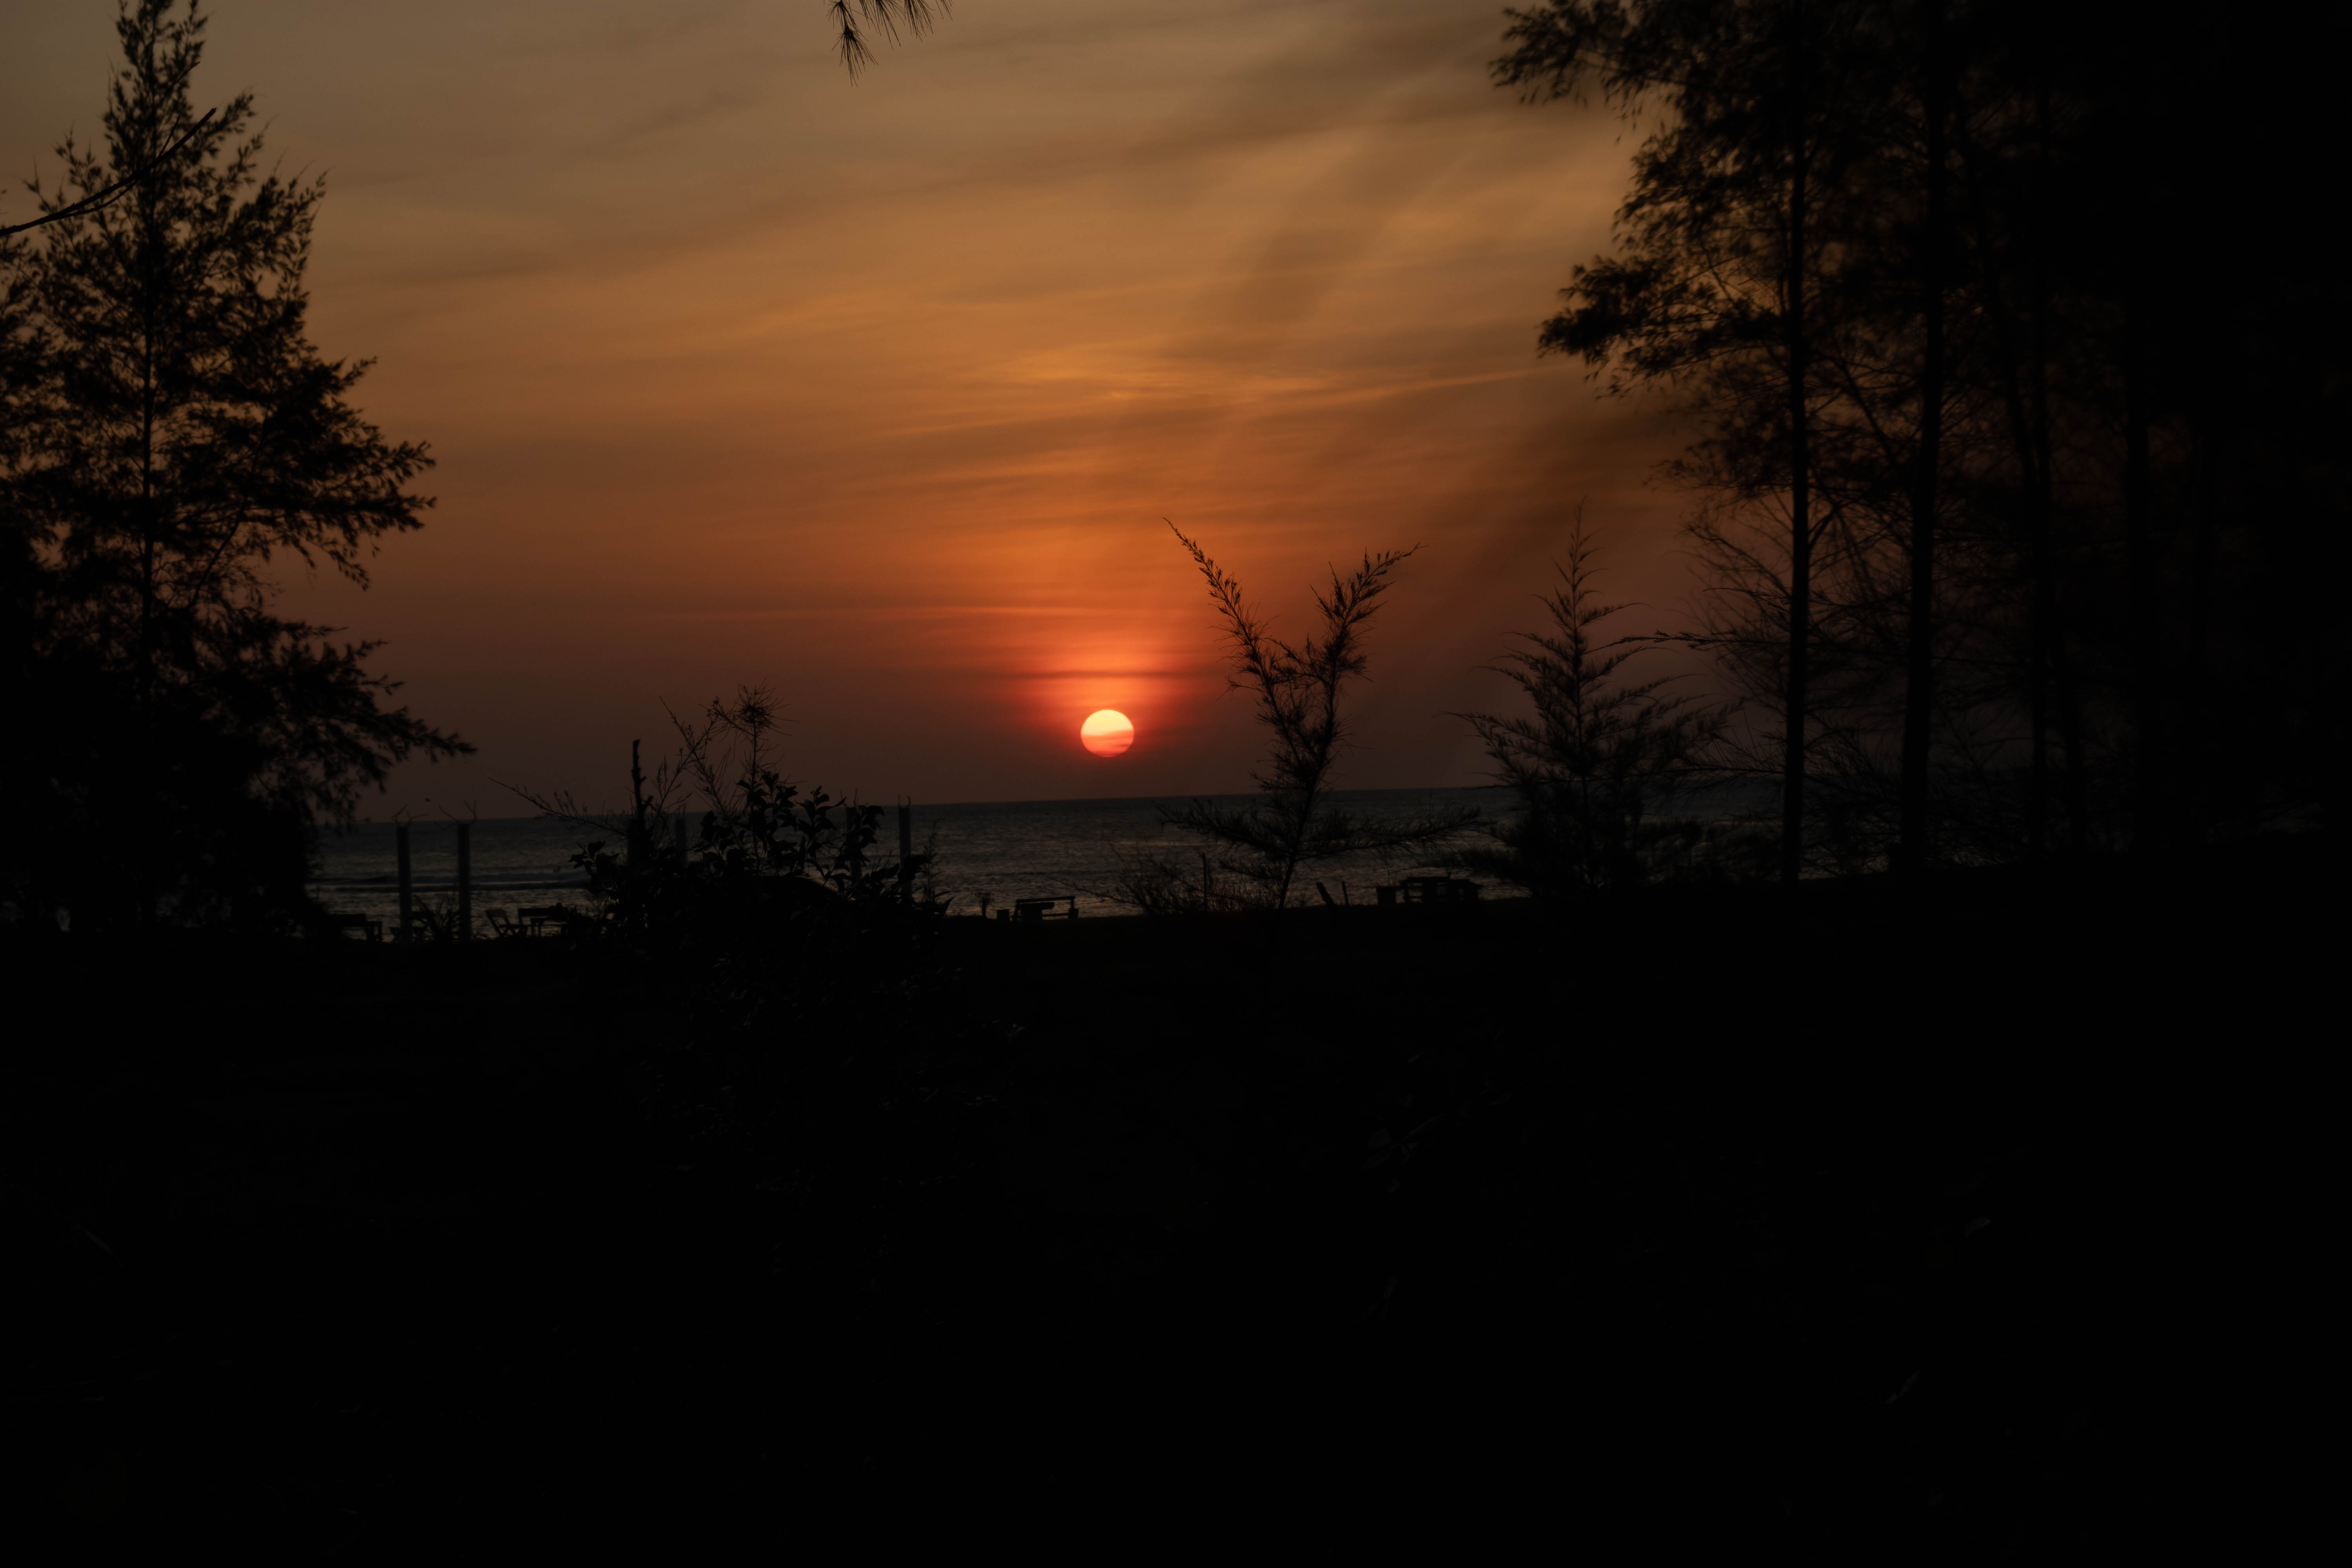
natural, sky, nature, sunset, sunrise, red, evening, sun, atmospheric phenomenon, tree, cloud, red sky at morning, morning, dusk, darkness, horizon, afterglow, atmosphere, branch, leaf, sunlight, landscape, night, dawn, astronomical object, heat, photography, plant